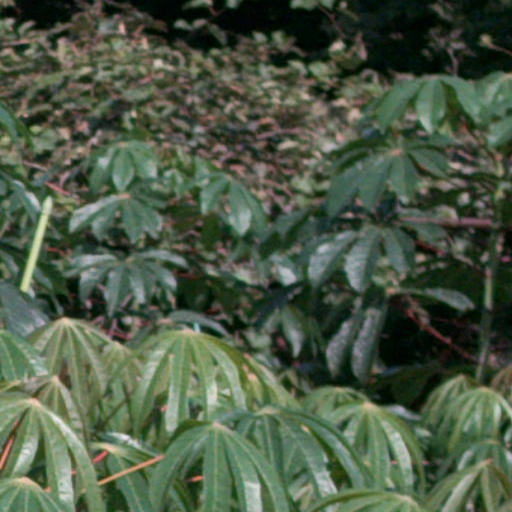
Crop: cassava